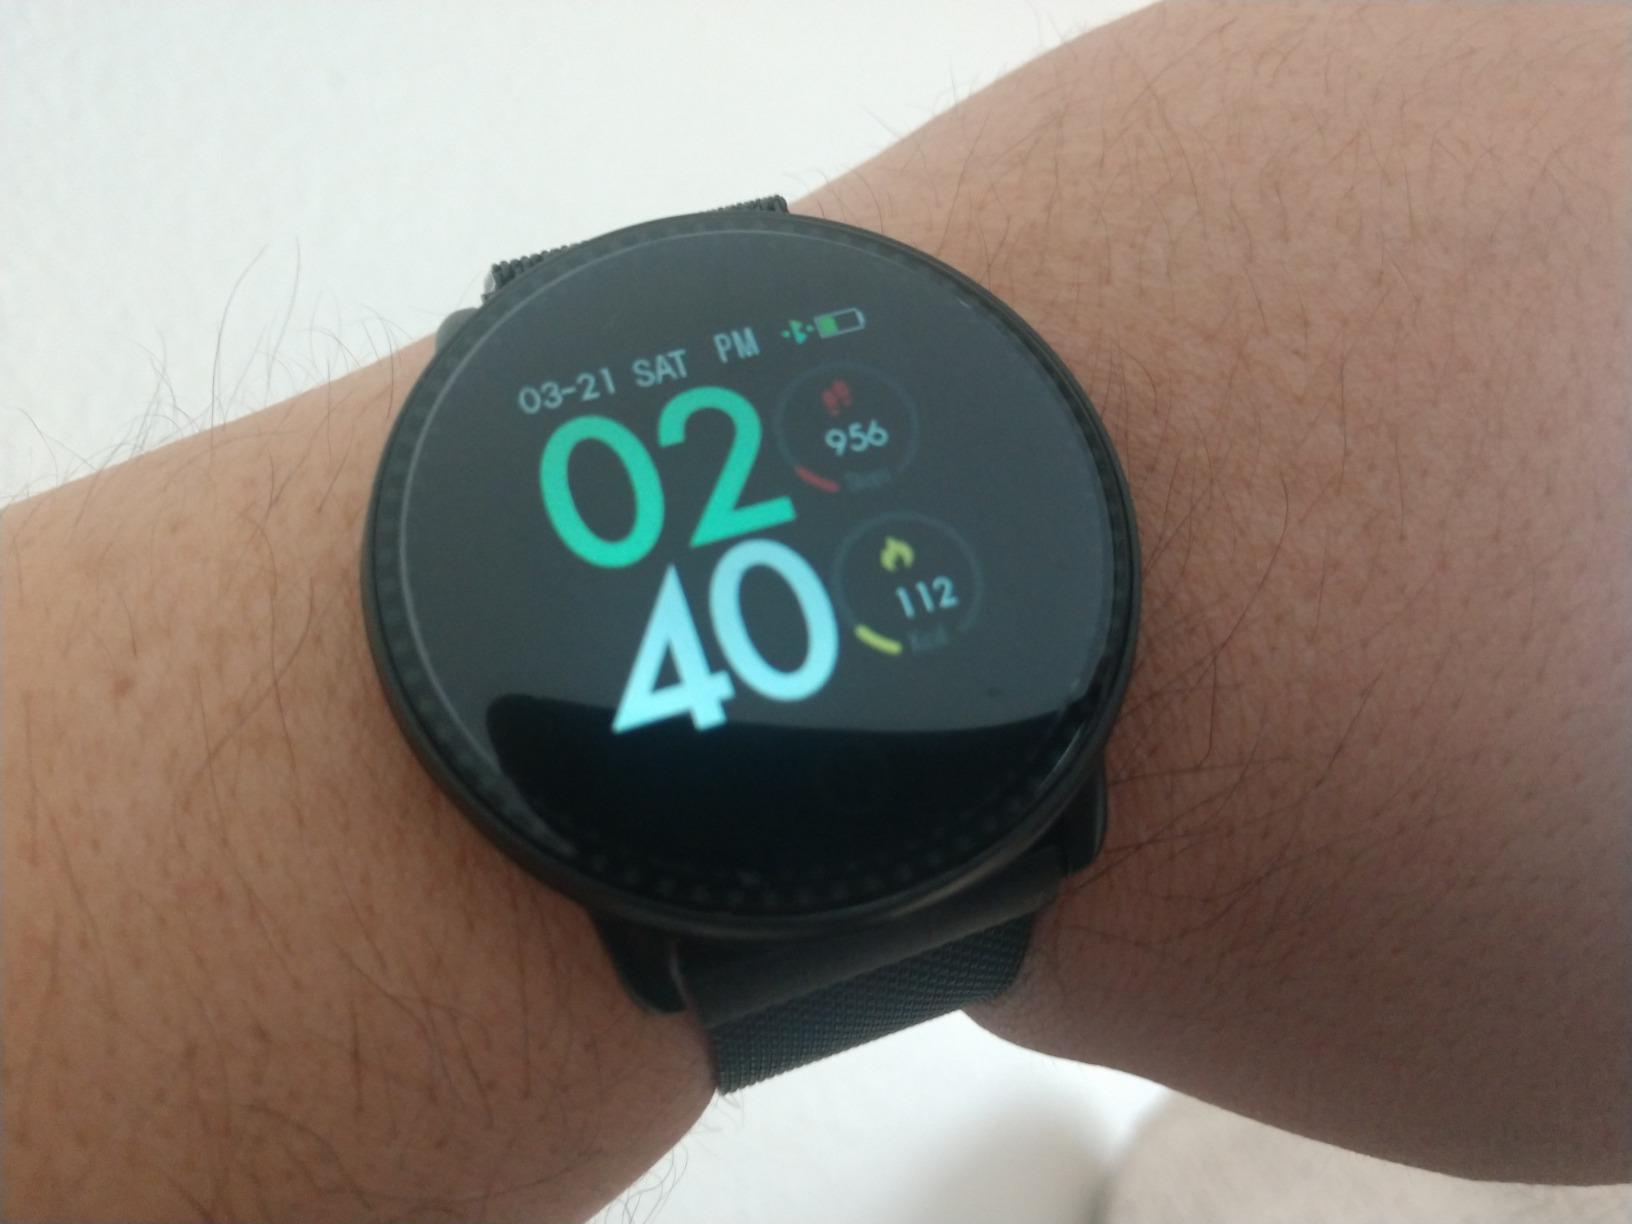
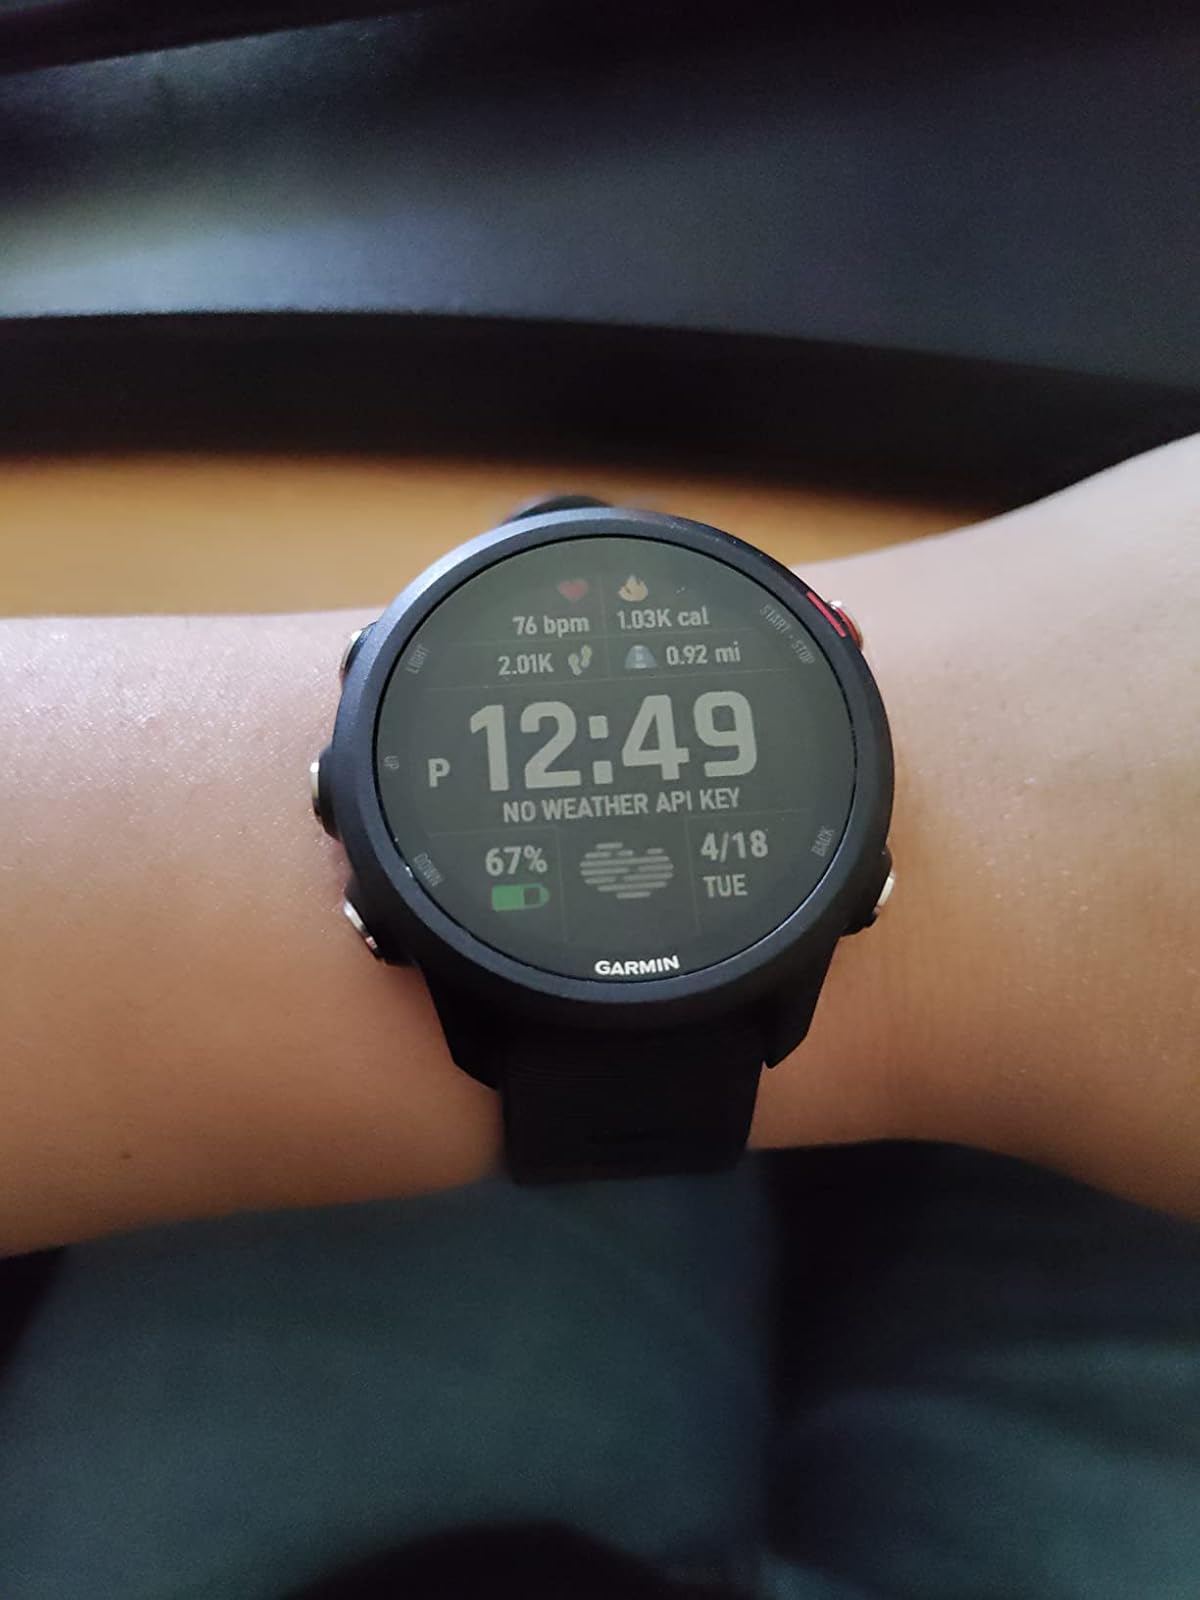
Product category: smartwatch
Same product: no